Huntington High School (New York)

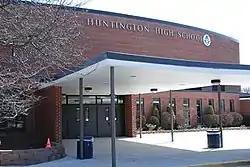
Facade of the school building, photographed in August 2012.

Huntington High School (HHS) is a public high school in Huntington, New York, United States. It is part of the Huntington Union Free School District.